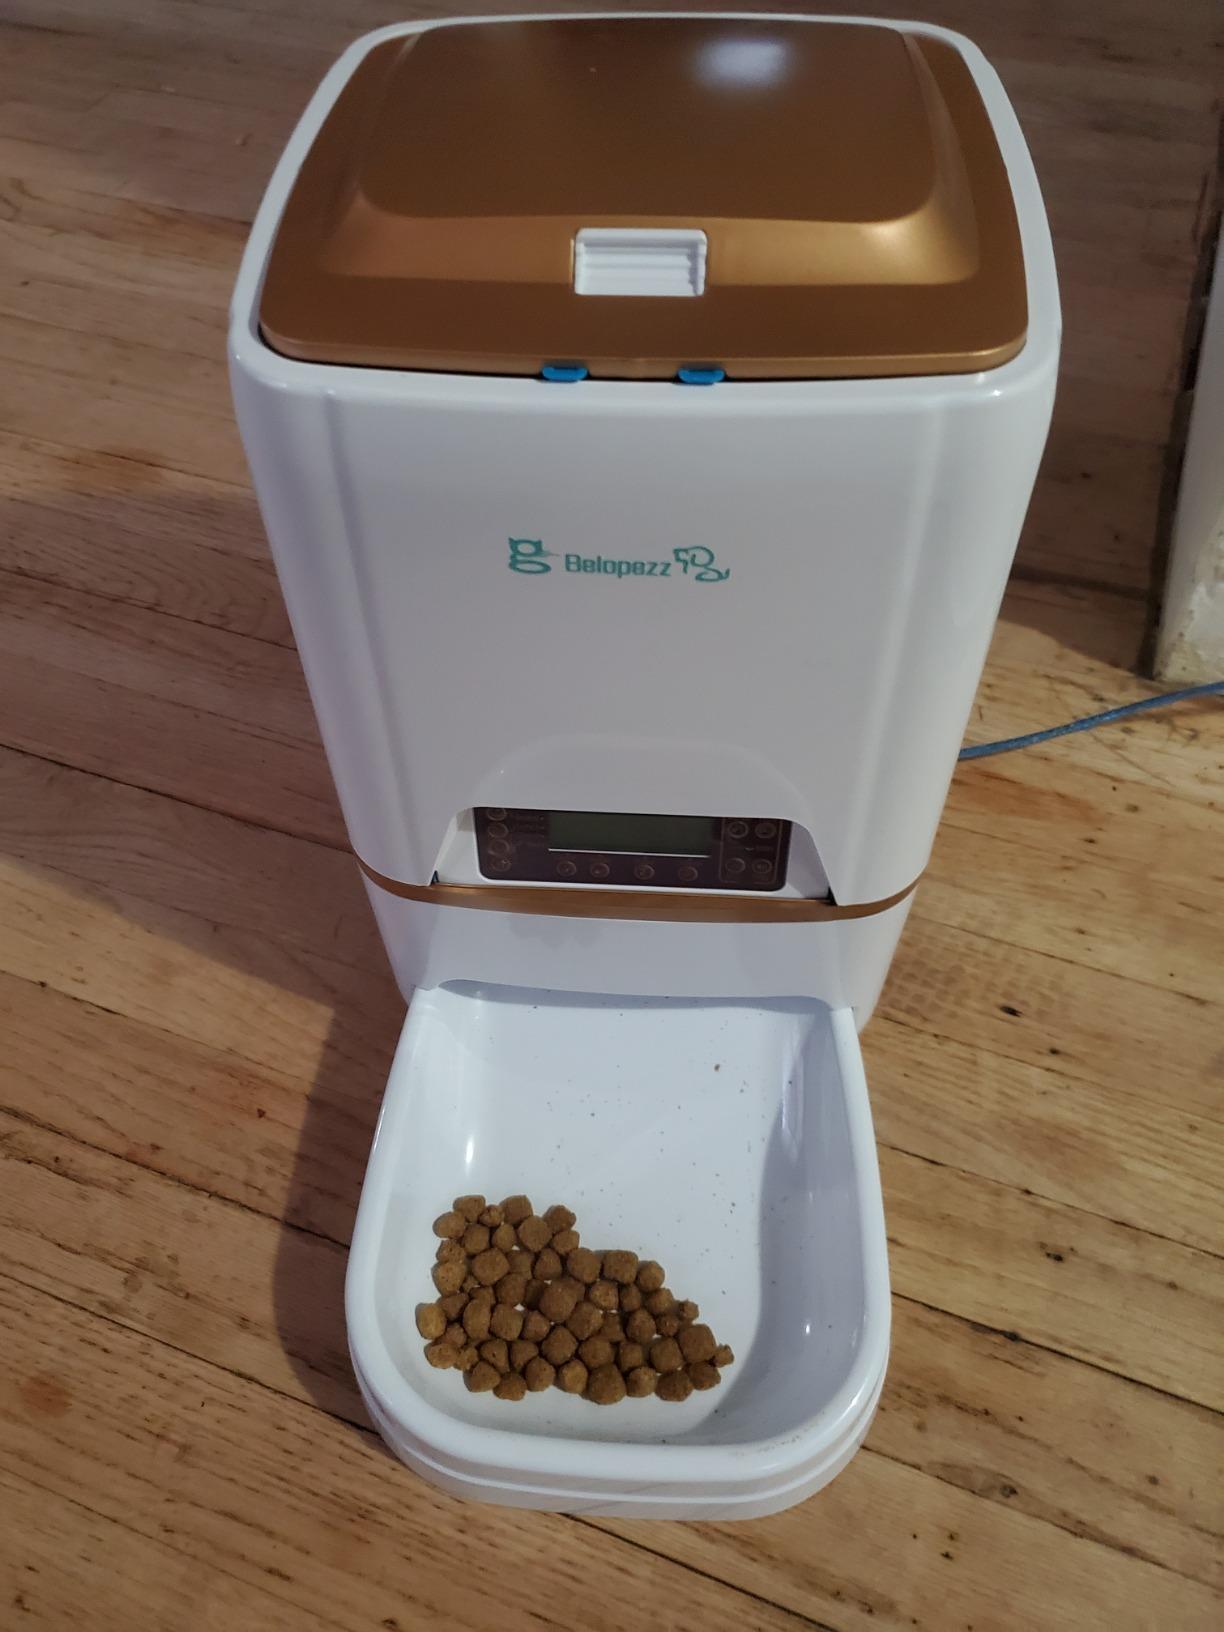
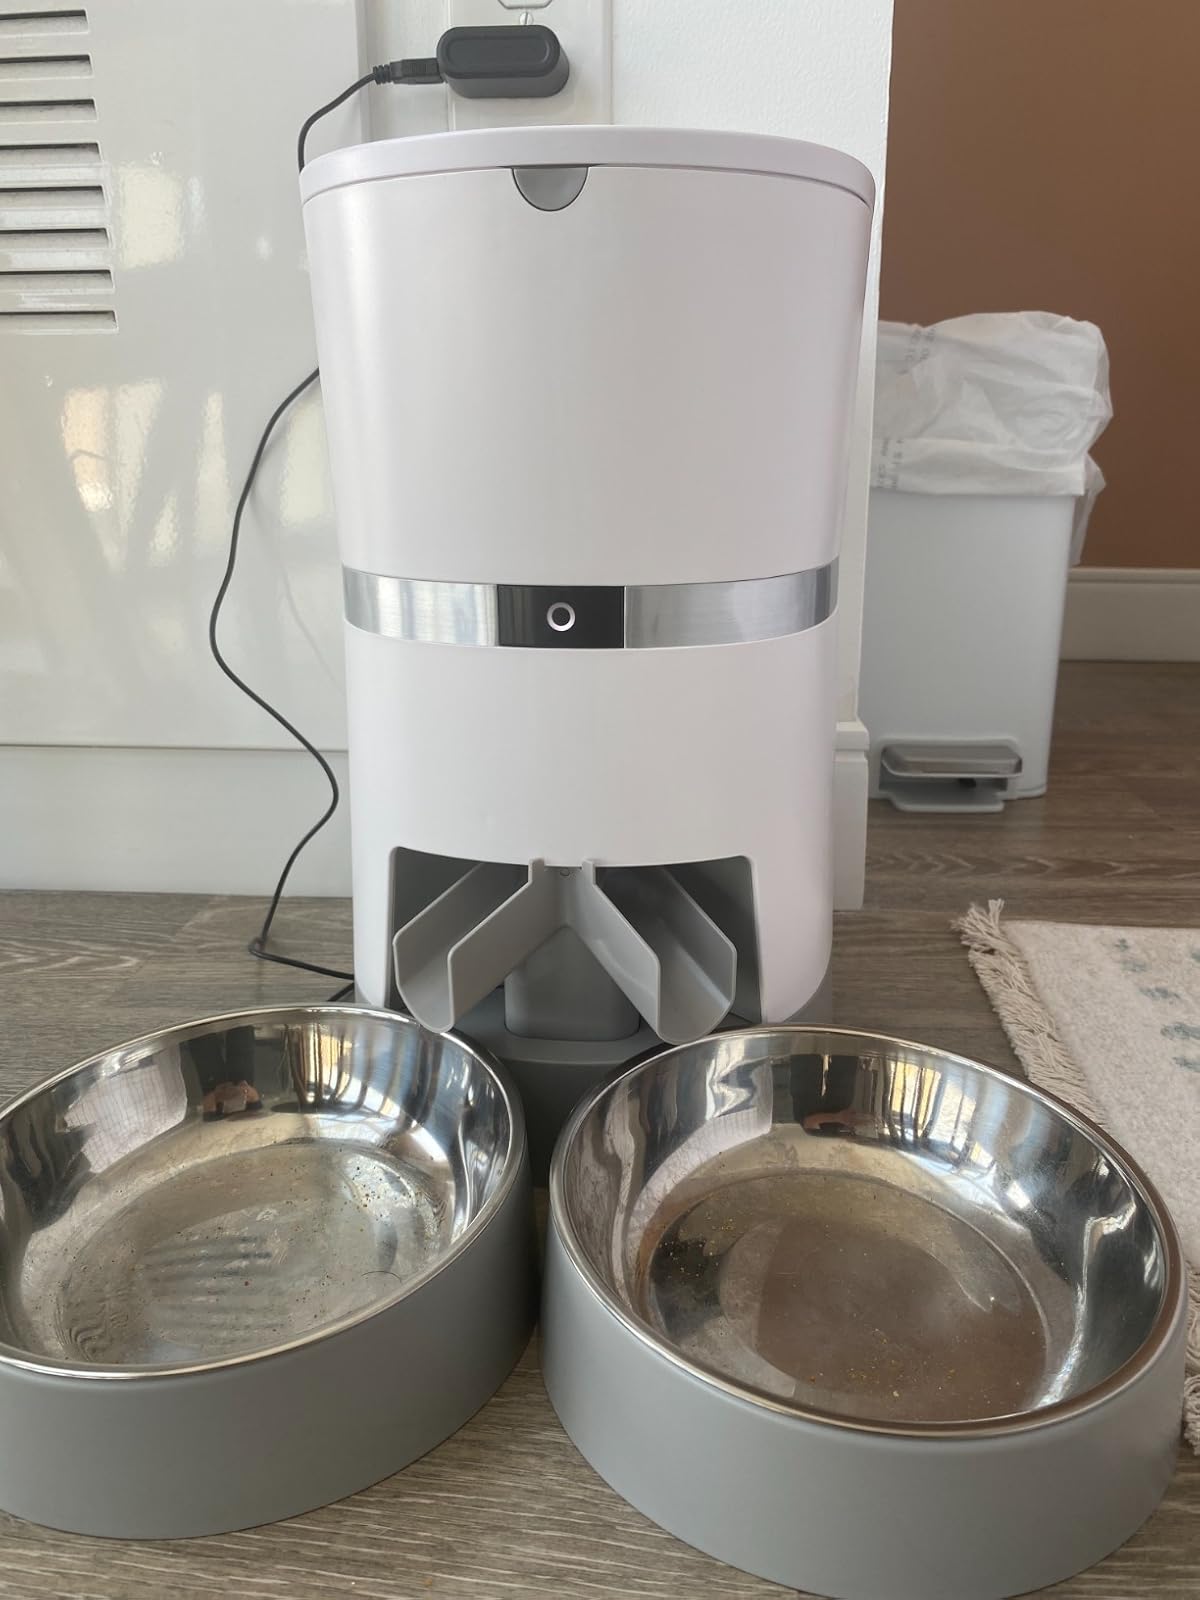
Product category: items_feeder
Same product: no